Melin Tregwynt

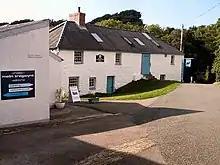
Mill in September 2005

Melin Tregwynt (Tregwynt Mill) is a woollen mill in the hamlet of Tregwynt in the parish of Granston, Pembrokeshire, Wales.